Louis Bastien (Esperantist)

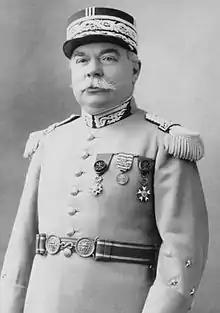
Prominent member of the development of Esperanto in France

Louis Marie Jules Charles Bastien (December 21, 1869 in Obernai, near Strasbourg – April 10, 1961) was a French Esperantist and a quartermaster in the French army. In 1899 he married Marguerite Pfulb (1879–1941); the couple had three daughters and two sons. In school he learned mathematics, classical French literature, Latin and Greek and learned to compose Latin verse. After a year of preparatory studies at in Versailles he entered l'Ecole Polytechnique in 1887 at the age of 17. Not having the maturity of his older classmates, he did not excel in his studies and, on graduation in 1889, had to content himself with a military career.